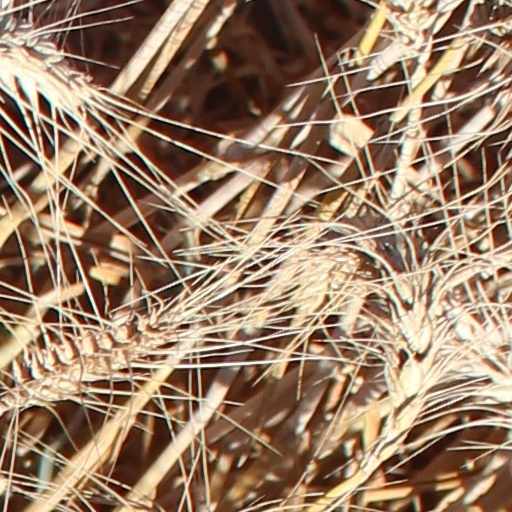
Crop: wheat